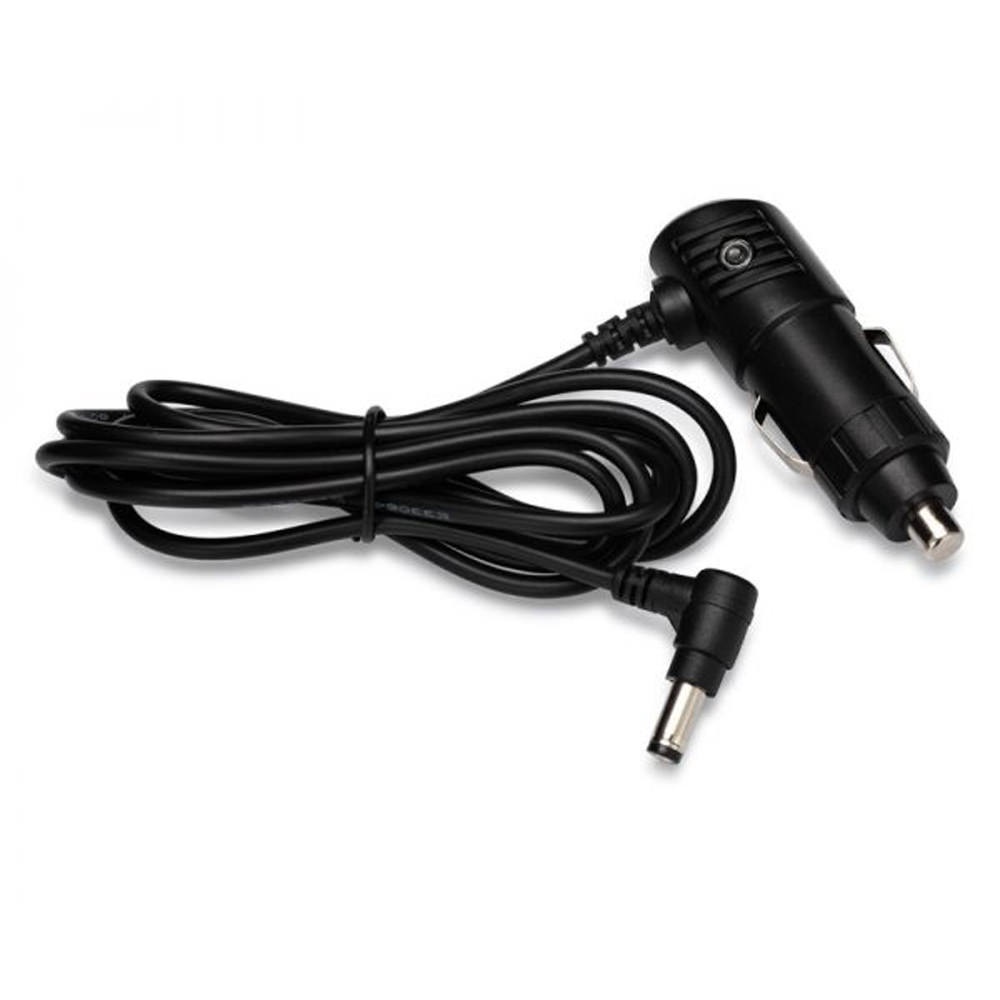
Luna Car Charger
Charge your Luna breast pump on the road with this car charger. One 12-volt car adapter for vehicle use Compatible with the Luna Electric Breast Pump Cord length is 56 inches
Brand: motif-medical
Category: Baby & Toddler > Nursing & Feeding > Breast Pump Accessories > Connectors & Adapters